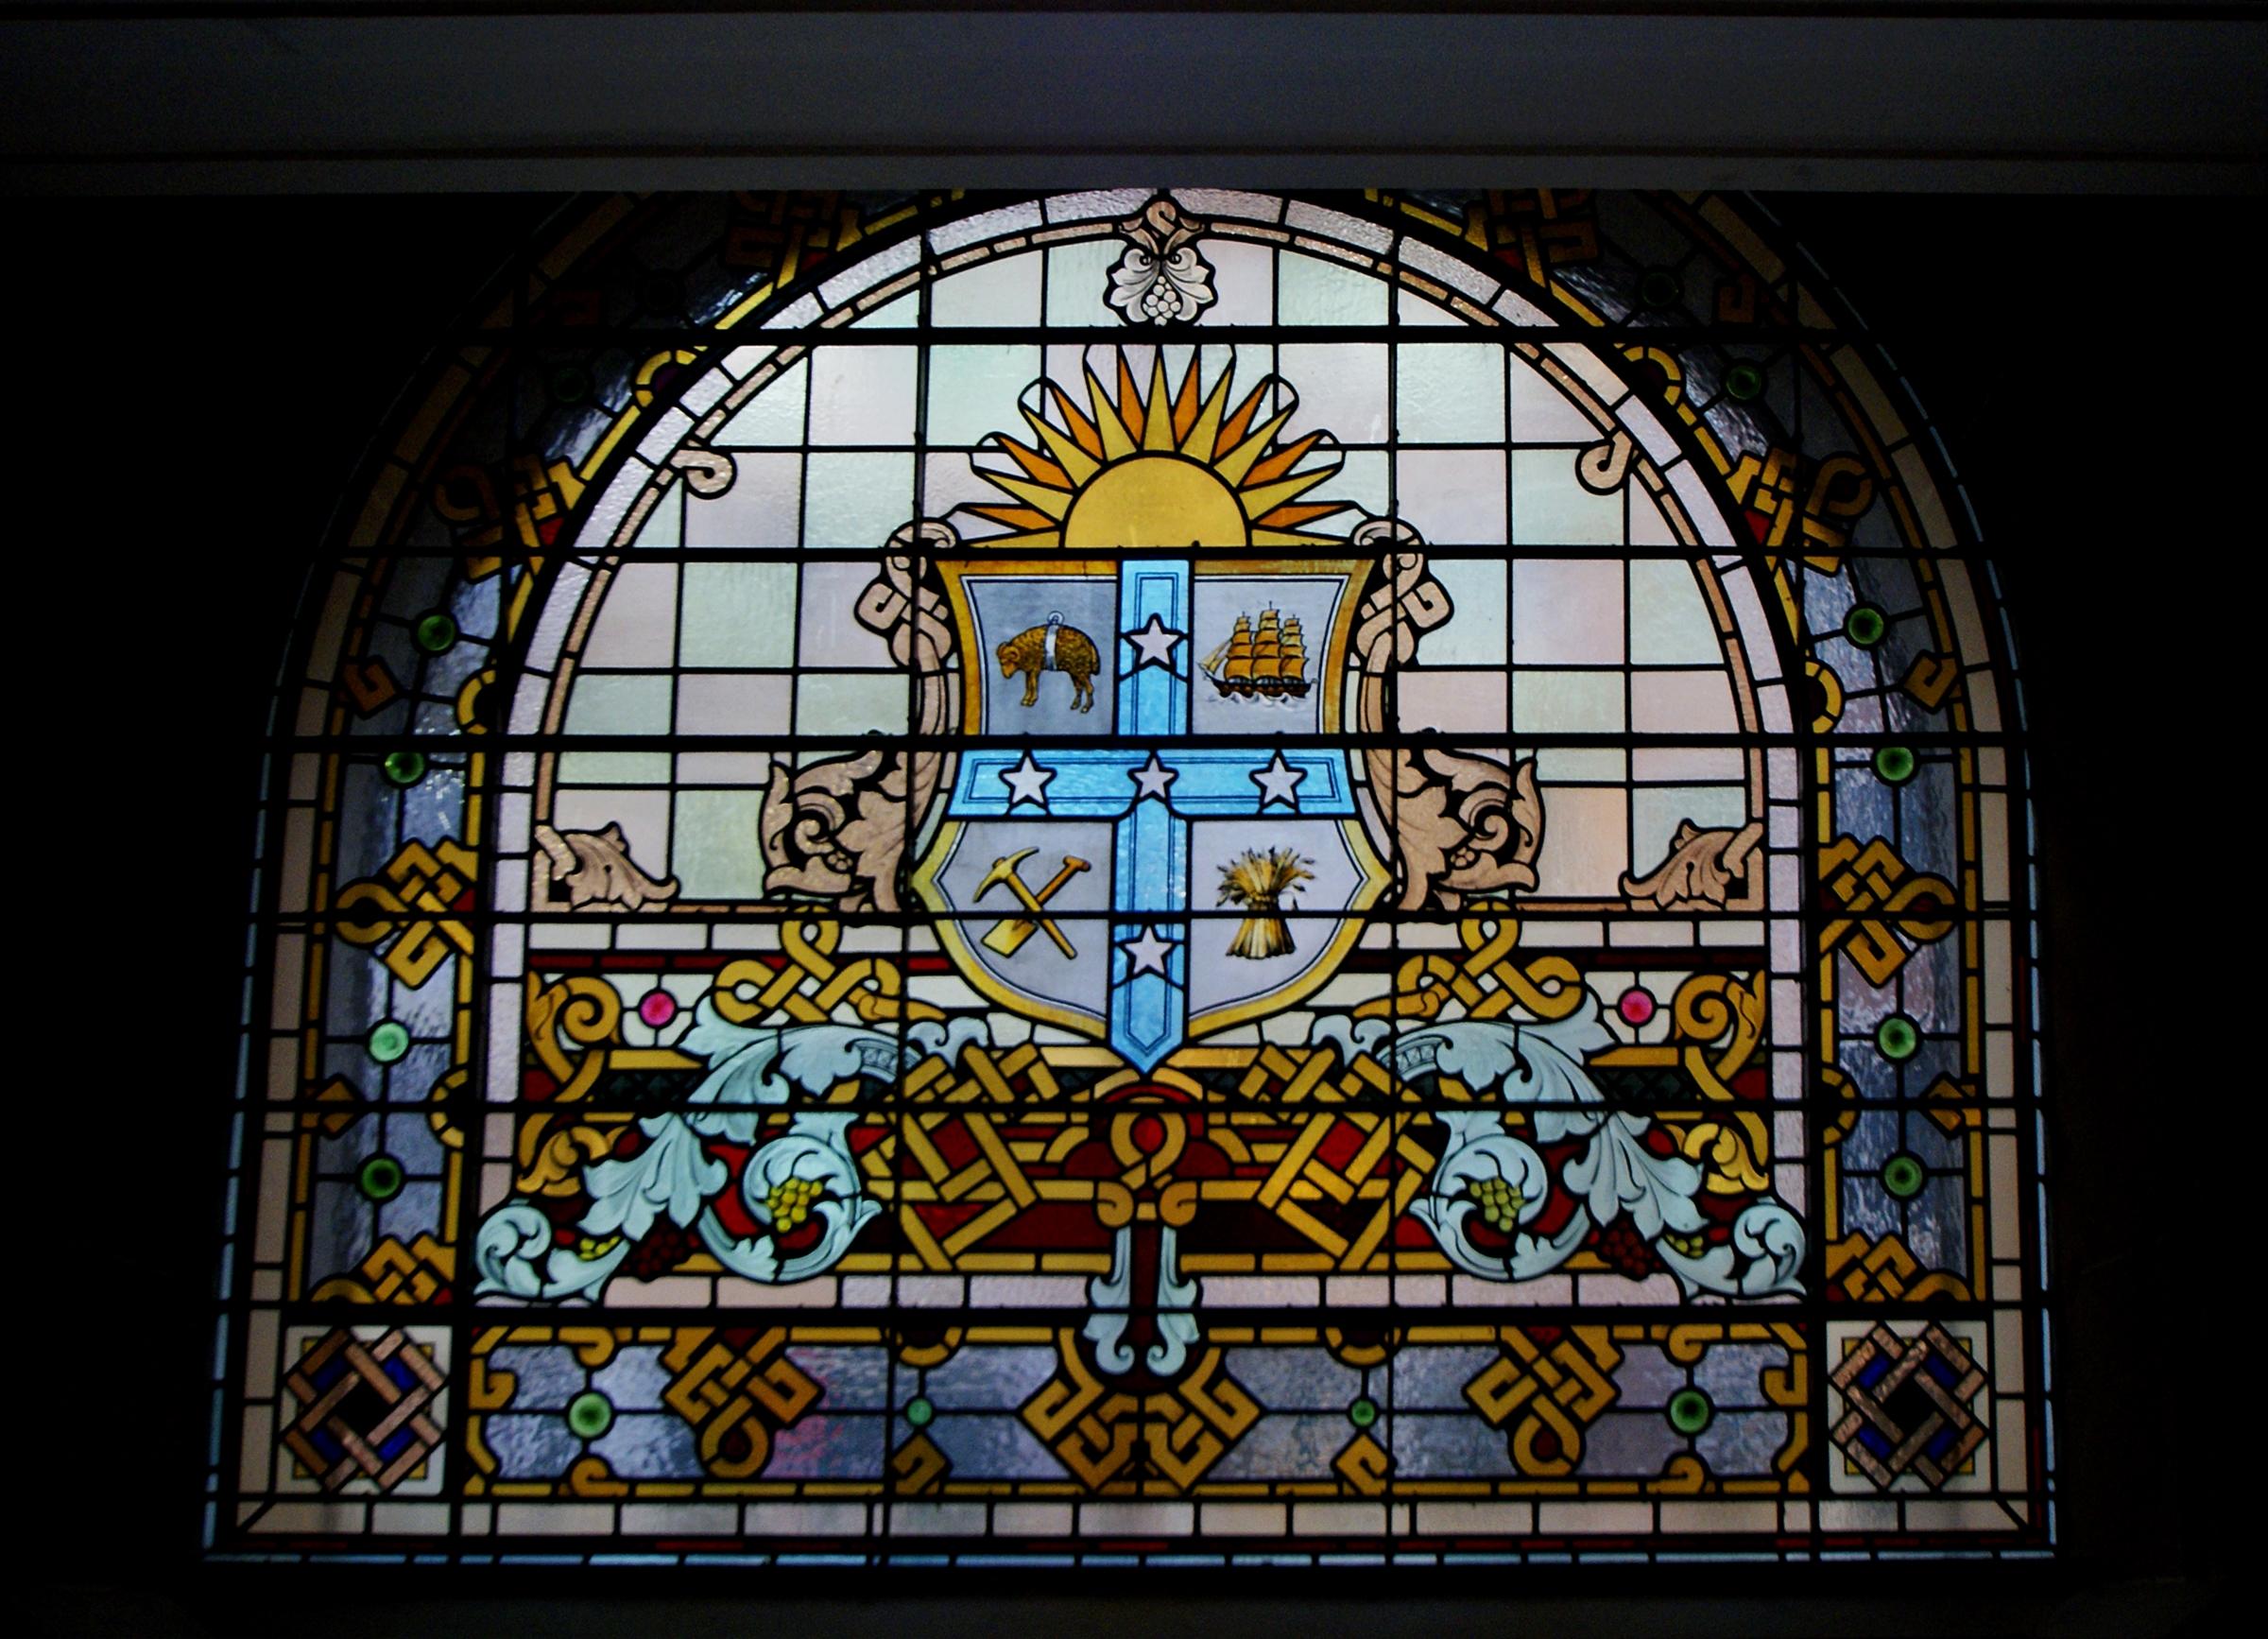
window, glass, sydney, material, stained glass, arches, symmetry, stainedglass, colouredglass, qvbsydney, shoppingarcade, victorianarchitecture, shoppingsydney, sightseeingsydney, daylighting